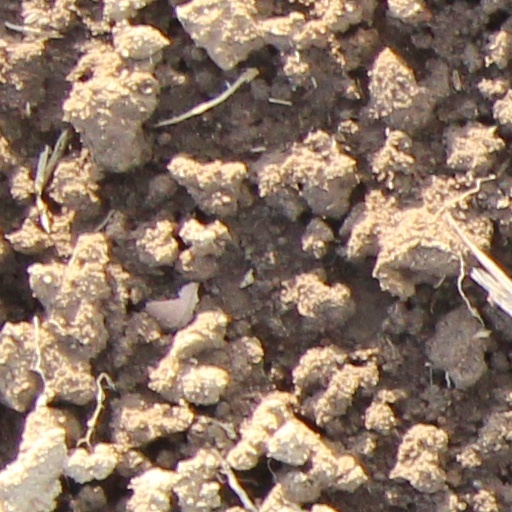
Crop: wheat